Sankashta Kara Ganapathi

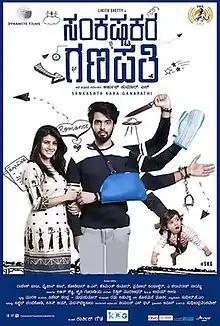

Sankashta Kara Ganapathi is a 2018 Indian Kannada-language romantic comedy film directed by Arjun Kumar S. Faizan Khan and Rajesh Babu produced it under Dynamite Films Private Limited's banner. The film features Likith Shetty and Shruti Goradia in the lead roles, with Achyuth Kumar, Manjunath Hegde, Mandeep Rai, Nagabhushana, and Chandu B. Gowda in supporting roles. The film's score and the album were composed by Ritvik Muralidhar, Uday Leela did the cinematography, and Vijeth Chandra and Madhu Kumar did film editing.